Feces

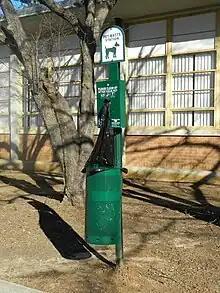
A pet waste station in Tucker, Georgia, US

Animal dung occasionally is used as a cement to make adobe (mudbrick) huts, or even in throwing sports, especially with cow and camel dung.